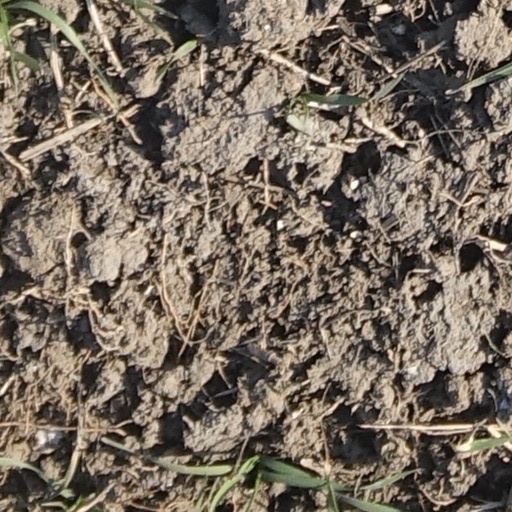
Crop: wheat